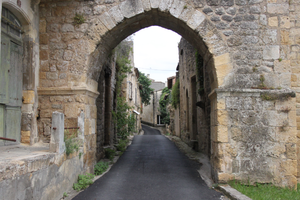
Rue Amiral Courbet, Saint-Macaire, Gironde
Saint-Macaire est une commune du Sud-Ouest de la France, située dans le département de la Gironde, en région Nouvelle-Aquitaine.